Andrew Cohen (footballer)

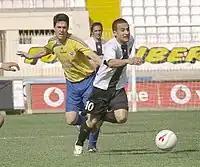
Andrew Cohen battles with Marsaxlokk's defender Brian Said.

Cohen began his career with this boyhood team Hibernians, making the transformation from the youth squad to the senior squad during the 1999–2000 season. He made seven appearances in his debut season, scoring one goal, as Hibernians recorded a sixth-place finish in the Maltese Premier League.